Kline Iron and Steel

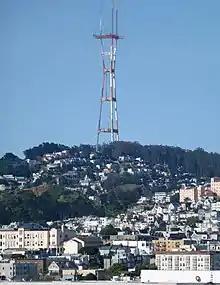
The Sutro Tower in San Francisco, California.

Kline Iron and Steel was a company based in Columbia, South Carolina. Established on February 23, 1923, as Kline Iron and Metal Co., since 1953 was primarily known for the construction of broadcast towers. This includes the former world's tallest man-made structure, the KVLY-TV mast, surpassed by the Burj Khalifa in 2010.